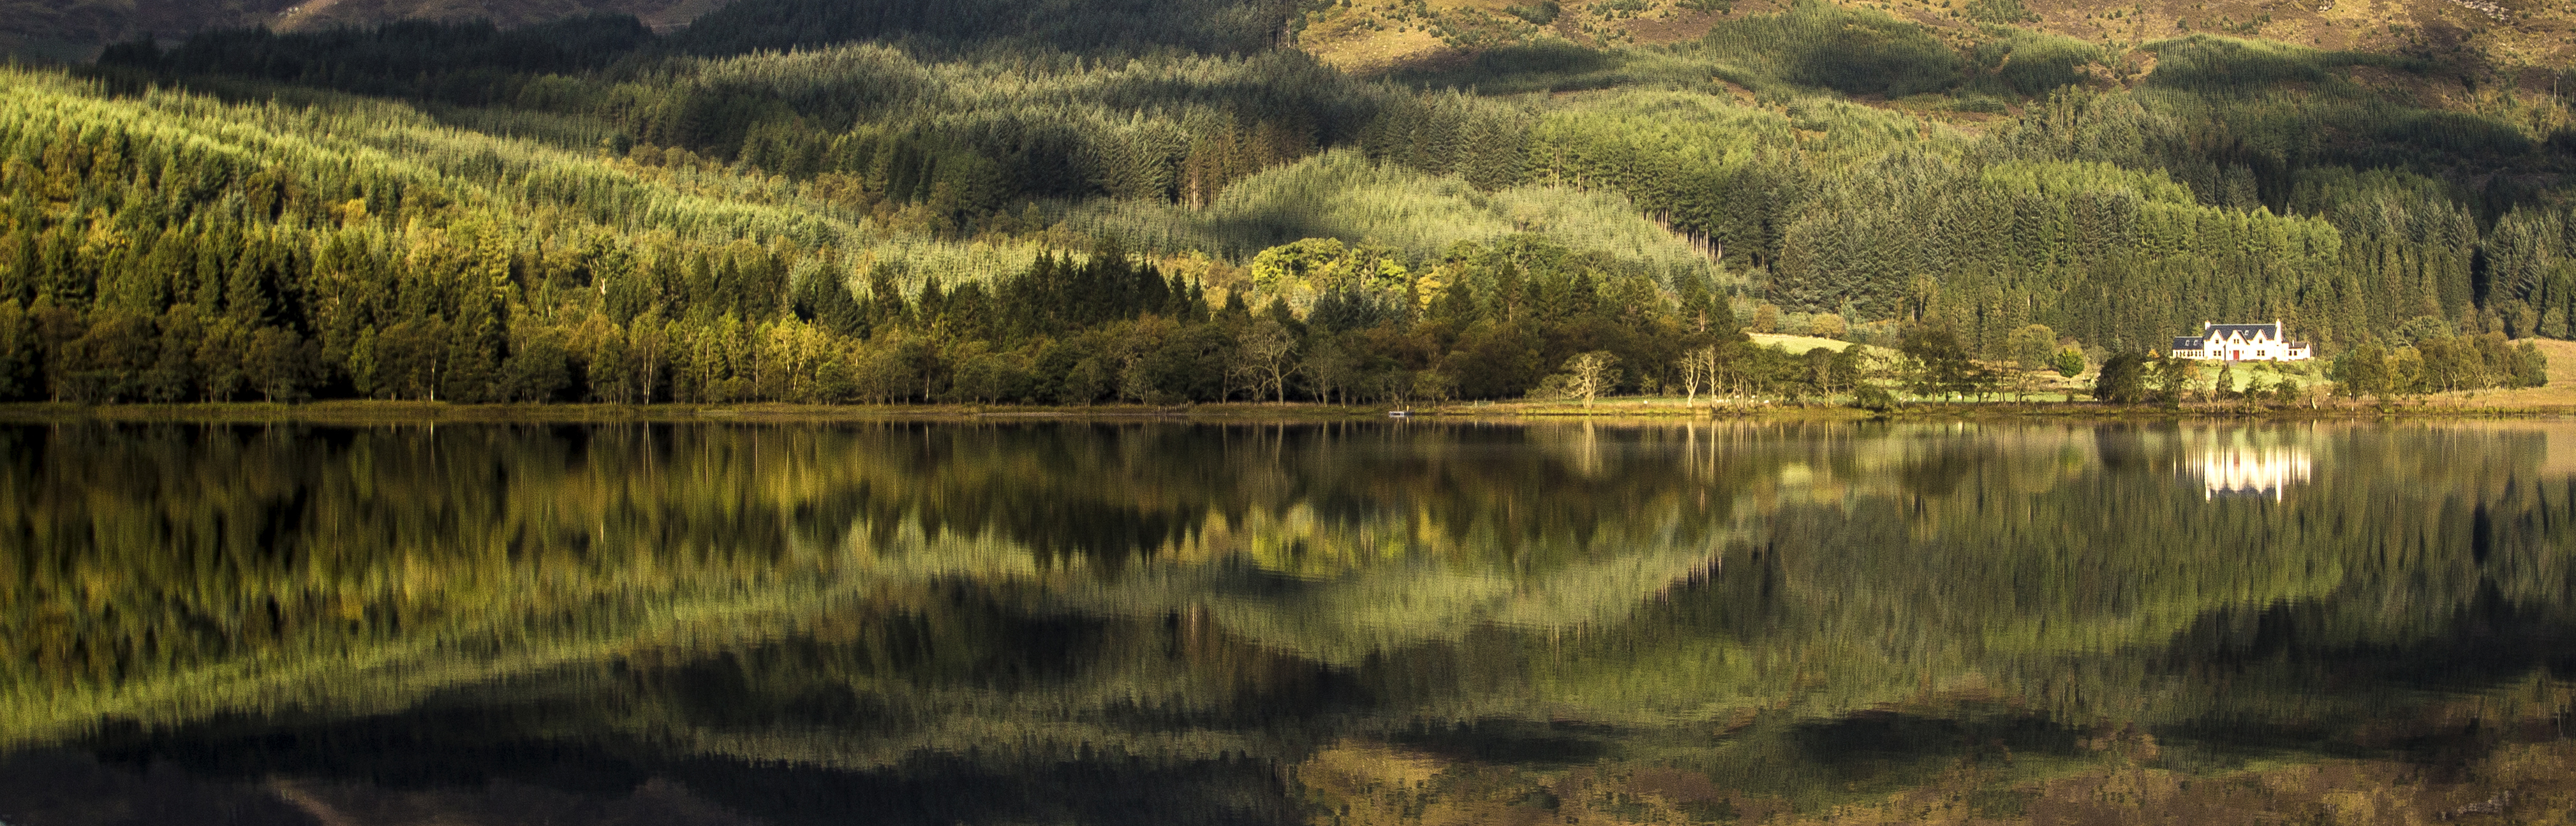
landscape, tree, forest, marsh, swamp, wilderness, meadow, morning, lake, river, pond, reflection, peaceful, autumn, calm, wetland, bog, floodplain, reflections, scotland, woodland, habitat, loch, ecosystem, trossachs, lochchon, chon, natural environment, woody plant